Perry Owens

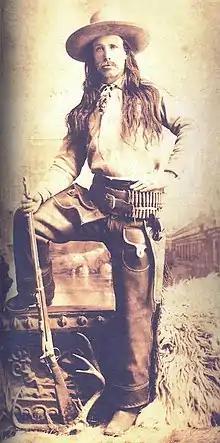
Commodore Perry Owens.

Commodore Perry Owens (July 29, 1852 – May 10, 1919) was an American lawman and gunfighter of the Old West. One of his many exploits was the Owens-Blevins Shootout in Arizona Territory during the Pleasant Valley War.